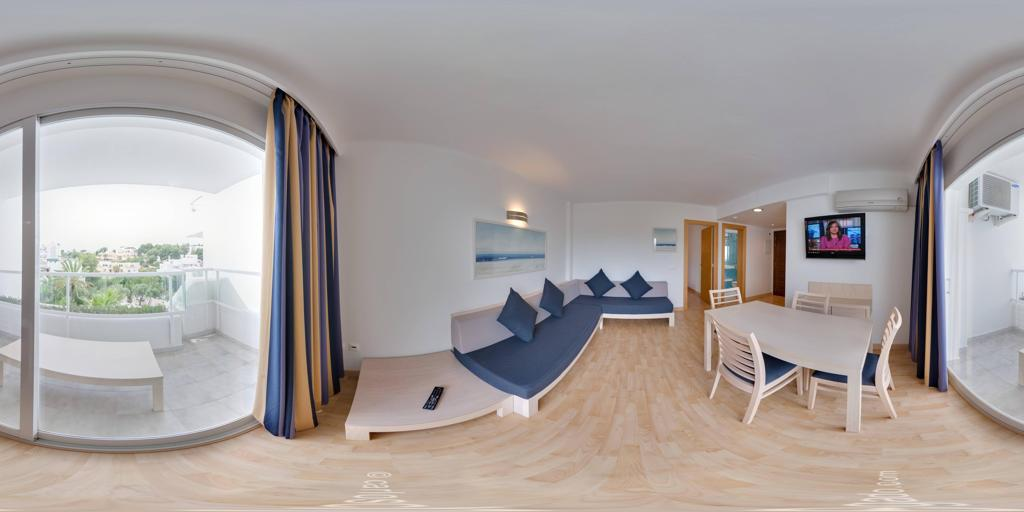
Referred object: the white air vent above the TV

Referred object: the wall-mounted flat-screen TV